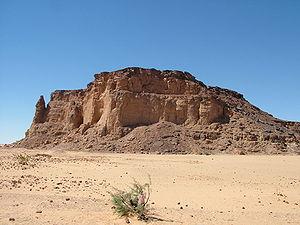
Cet article recense les sites inscrits au patrimoine mondial au Soudan.
Le Gebel Barkal est le promontoire rocheux qui domine le site de Napata, site d'un temple d'Amon célèbre et capitale du royaume de Koush à dater de la XXVᵉ dynastie égyptienne.
Cet article recense les sites inscrits sur la liste du patrimoine mondial par l'UNESCO situés en Afrique.